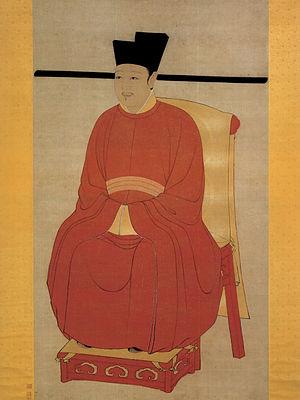
L’histoire de la peinture traverse le temps et enjambe toutes les cultures.
La dynastie Song est une période riche de l'histoire culturelle de la Chine, dans tous les domaines tels que les arts picturaux, la littérature, les divertissements, les codes vestimentaires, les arts culinaires et la philosophie. La culture en Chine a durant cette période largement profité de l'impressionnant essor économique et technique, avec notamment le développement de la xylographie, mais également du soutien sans modération de l'élite lettrée chinoise qui a contribué au développement culturel en finançant les artistes.
Les guerres entre les dynasties Jin et Song sont une série de conflits qui opposent les Jürchens de la dynastie Jin aux chinois de la dynastie Song. En 1115, les Jürchens se rebellent contre leurs souverains, les Khitans de la dynastie Liao et proclament le début de la dynastie Jin. Très vite, ils s'allient avec les Song, qui sont des ennemis des Liao depuis des décennies. D'après les termes de l'alliance, les Jin doivent rendre aux Song des territoires du nord de la Chine que les Liao contrôlent depuis 938. Cependant, la défaite rapide des Jurchens combinée avec les échecs militaires des Song font que les Jin sont, finalement, réticents à céder ces territoires. À la suite de l’échec des négociations, les relations entre les deux dynasties se tendent et en novembre 1125, les Jurchens attaquent les Song en envoyant une armée marcher sur Taiyuan et une autre sur Kaifeng, la capitale des Song.
L'incident de Jingkang, l'Humiliation de Jingkang, ou les Désordres de la période Jingkang a lieu en 1127 lorsque les soldats Jurchens de la dynastie Jin assiègent et saccagent Bianjing, la capitale politique de la dynastie Song de Chine. Les forces Jin enlèvent l'Empereur Song Qinzong, son père l'Empereur retiré Song Huizong, ainsi que de nombreux membres de la cour impériale.
La dynastie Song de Chine est une dynastie régnante qui contrôle la Chine historique et le Sud de la Chine du milieu du Xᵉ siècle jusqu’au dernier quart du XIIIᵉ siècle. Cette dynastie marque un tournant important dans le domaine des innovations en science et technologie de la Chine ancienne, avec l'émergence de figures intellectuelles éminentes comme Shen Kuo et Su Song et l'utilisation révolutionnaire de la poudre à canon dans les armes.